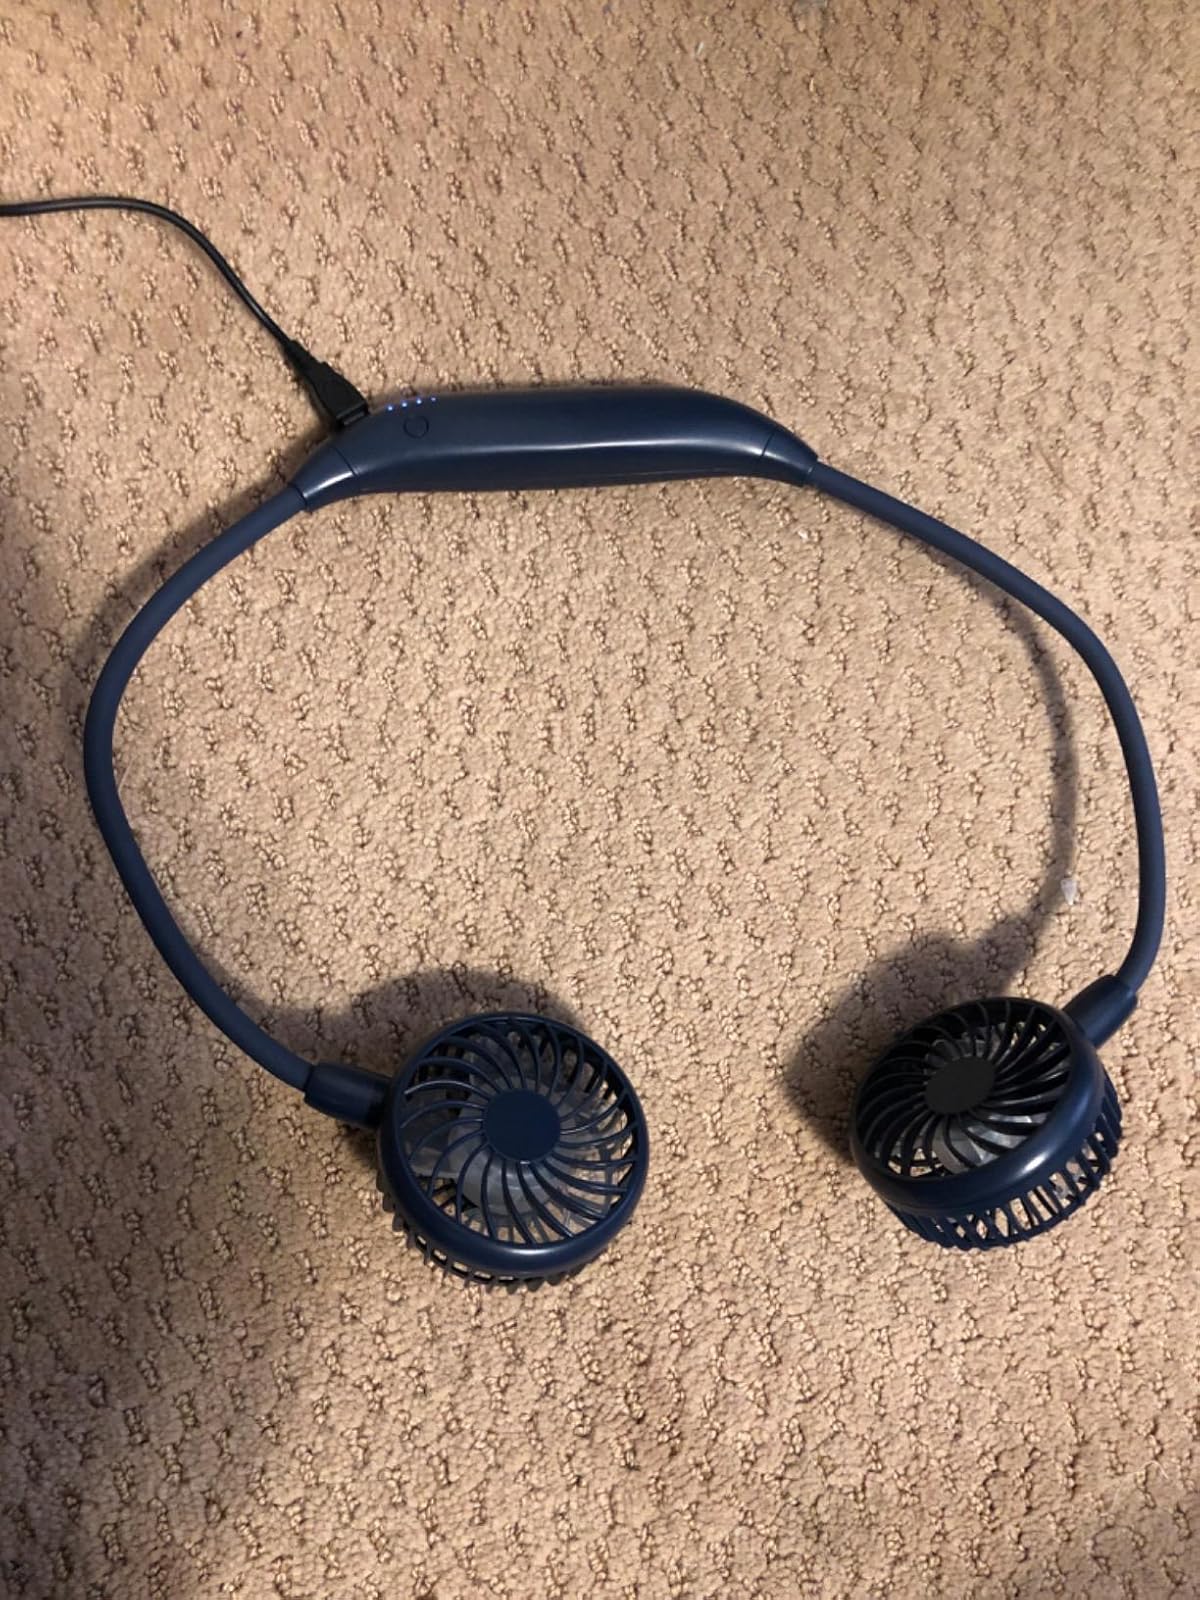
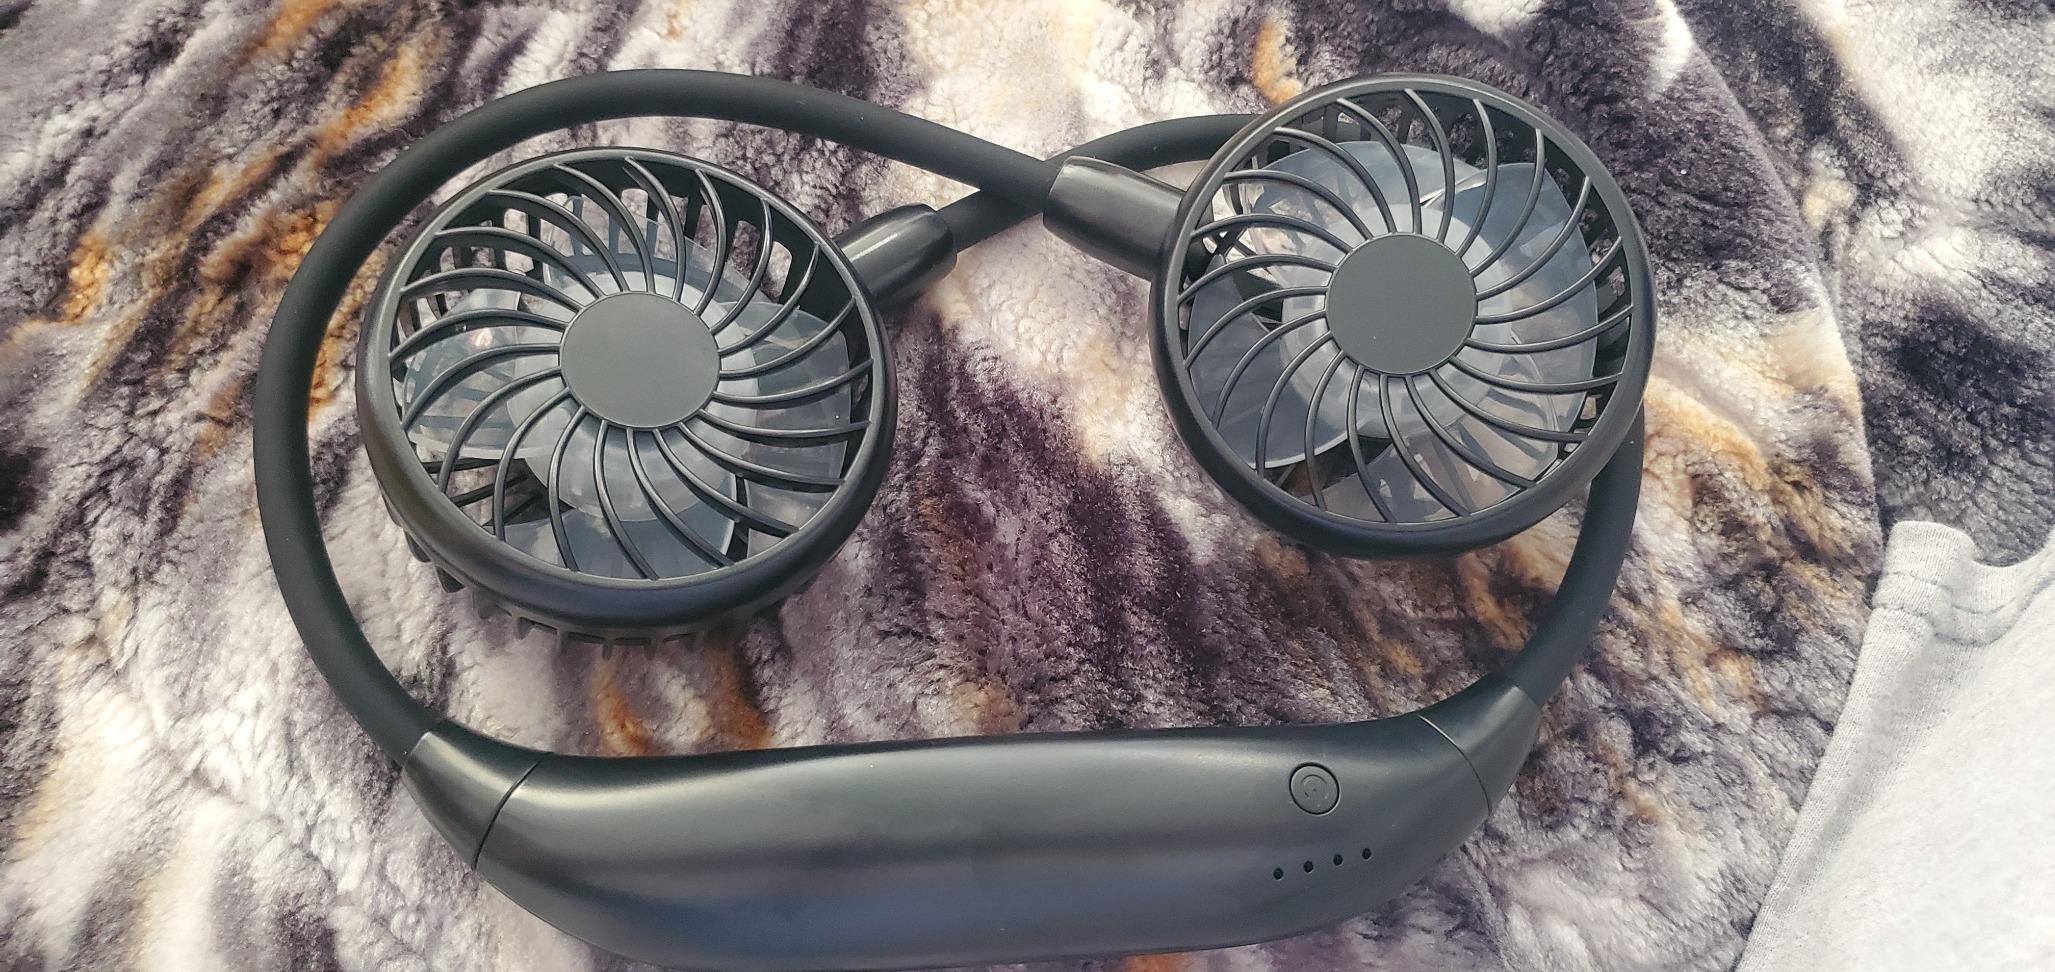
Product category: fan
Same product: no